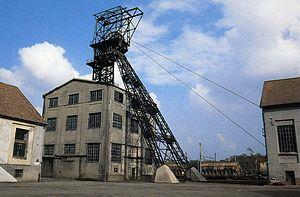
Puits Max à Richwiller
Les Mines de potasse d'Alsace, ou MDPA, anciennement Mines domaniales de potasse d'Alsace, est l'entité ayant assuré l'exploitation, durant le XXᵉ siècle, des mines du bassin potassique du nord de Mulhouse dans le but d'extraire la potasse à des fins commerciales.
Le puits Max est une ancienne mine de potasse exploitée entre 1912 et 1941 puis devenue une école de formation pour les mineurs. Elle est située à Richwiller dans le Haut-Rhin et la région française d'Grand Est.